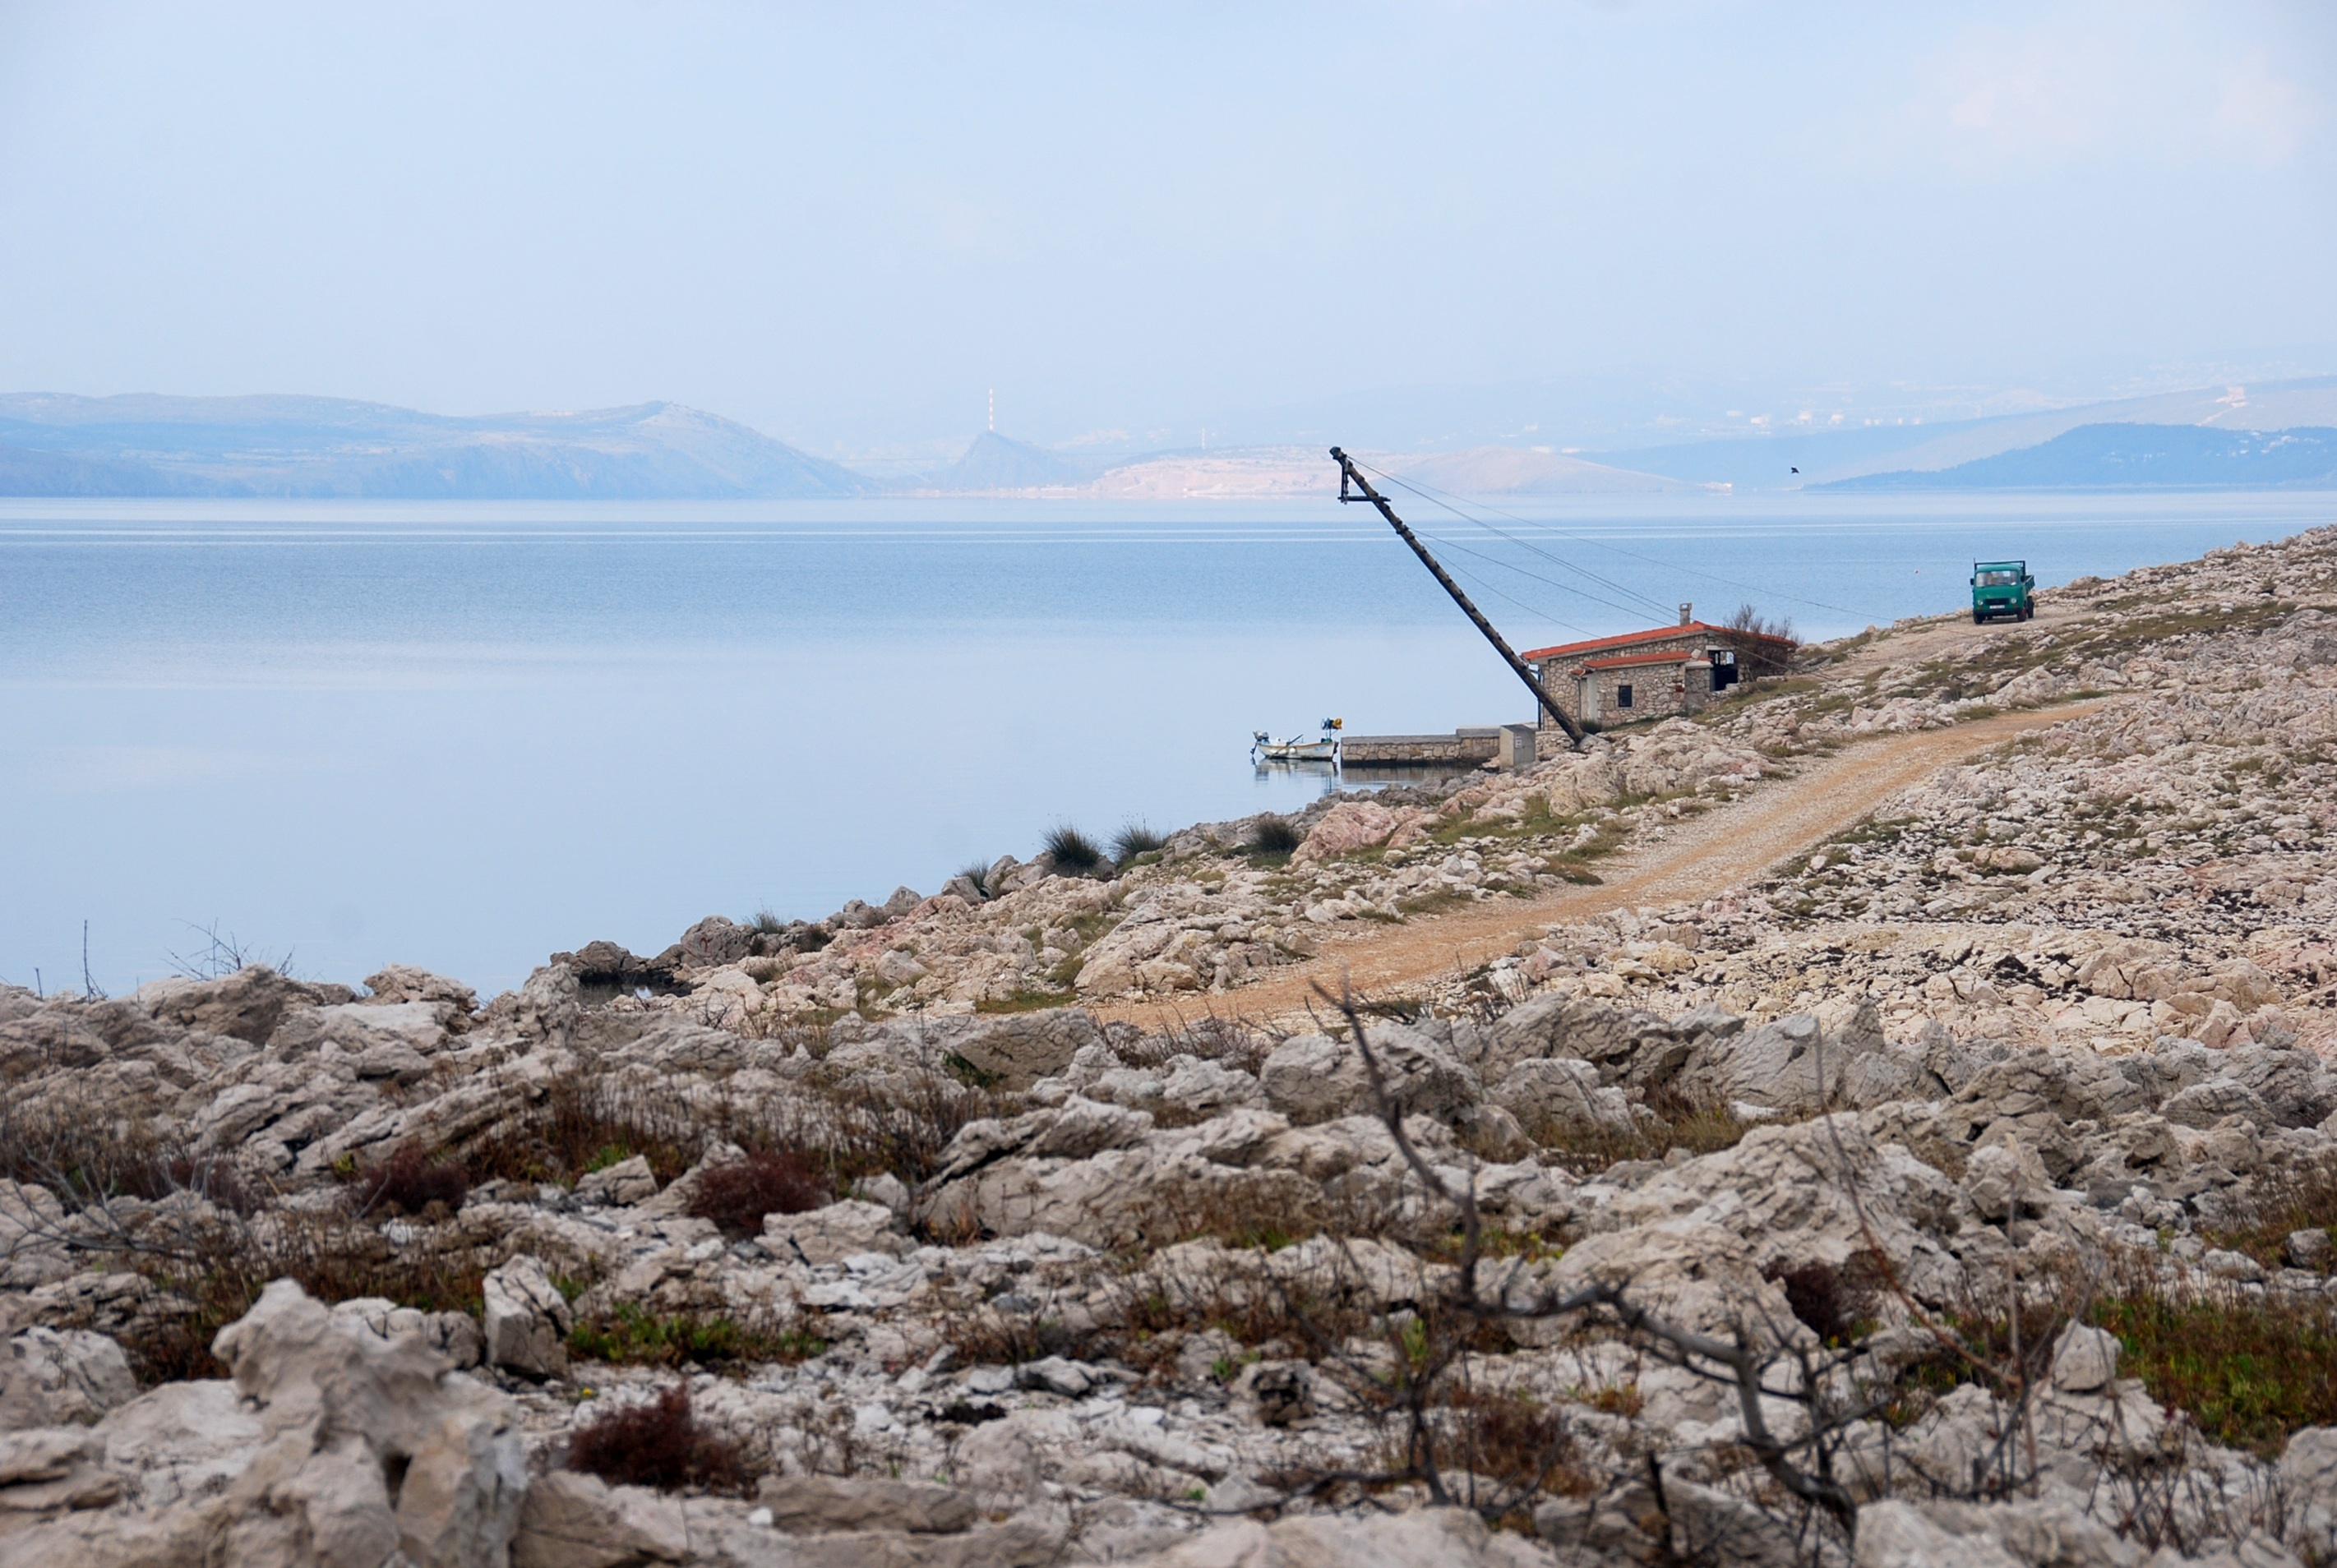
sea, coast, rock, mountain, cloudy, shore, old, vacation, cliff, mediterranean, fishing, bay, island, terrain, croatia, geology, cape, adriatic, landform, stone house, krk, tuna cottage